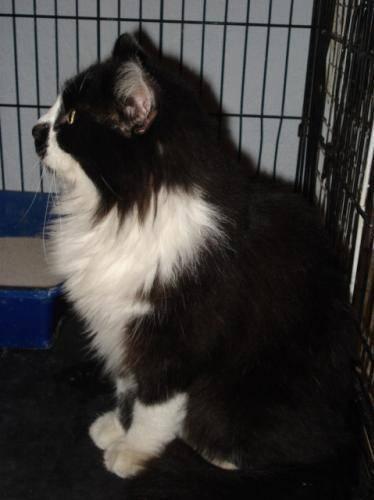
cat